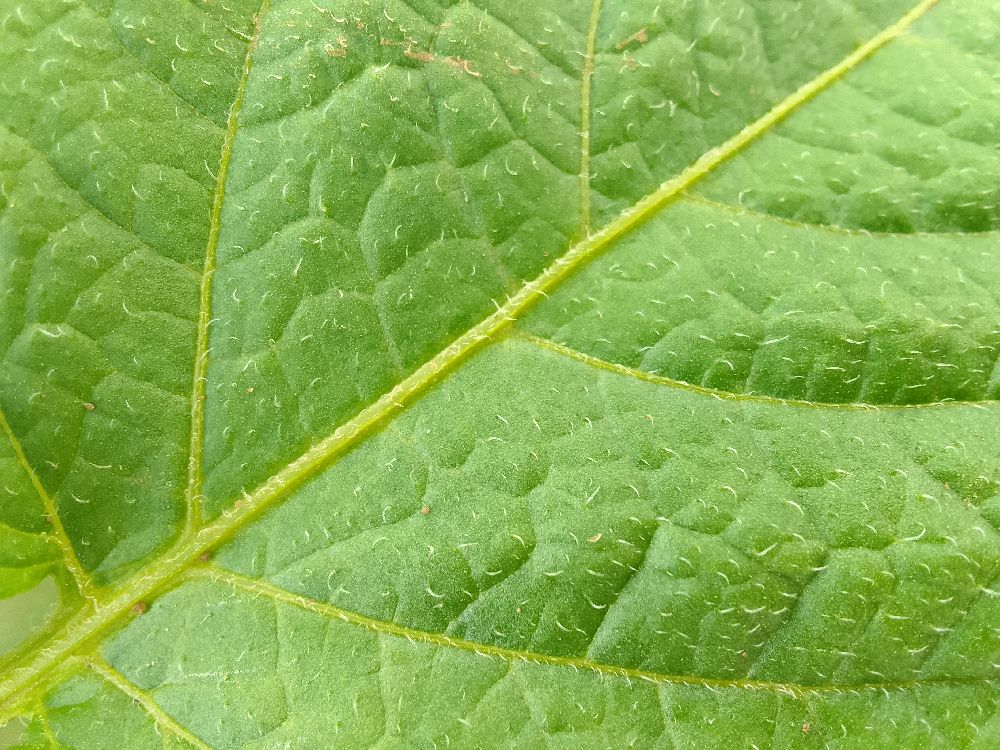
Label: Healthy